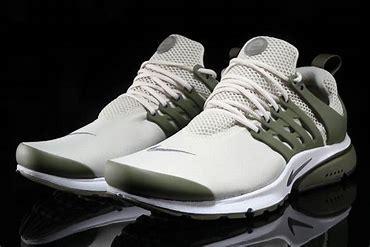
Brand: Nike
Model: Air Presto Essential